Brooklyn Army Terminal

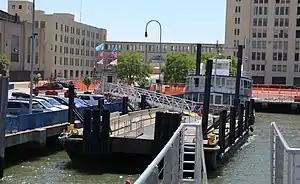
NYC Ferry stop at Brooklyn Army Terminal

A fast ferry service from Brooklyn Army Terminal to Manhattan was first proposed in 1994 as a way to revitalize Sunset Park. The boat service was expected to start service in 1997 at a cost of $25 million, and would include a new pier at 59th Street as well as a 500-space parking lot at Brooklyn Army Terminal. This ferry service was operating by late 1997, bringing increased economic activity to the Brooklyn Army Terminal area as a result.